Theo the Pipe Smoker

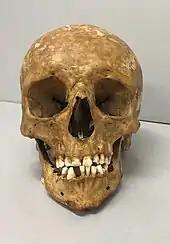
Theo's skull

Although Kleinbasel was part of the city of Basel since the Middle Ages, it remained independent in many respects due to its location on the right bank of the Rhine. It was home to middle class tradespeople with their families and domestic workers. The census of 1799 showed a population of just under 3000 people for the densely populated Kleinbasel, plus those not recorded, such as day labourers or passing travellers. When Theo was born, the Middle Bridge was the only link across the Rhine in the region, as the Wettstein Bridge (German: ) was only built in 1879.